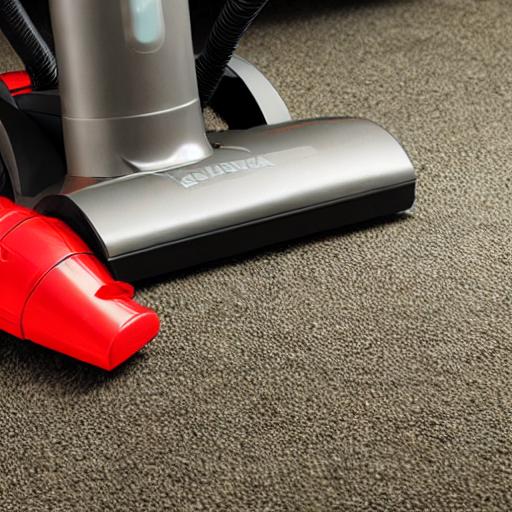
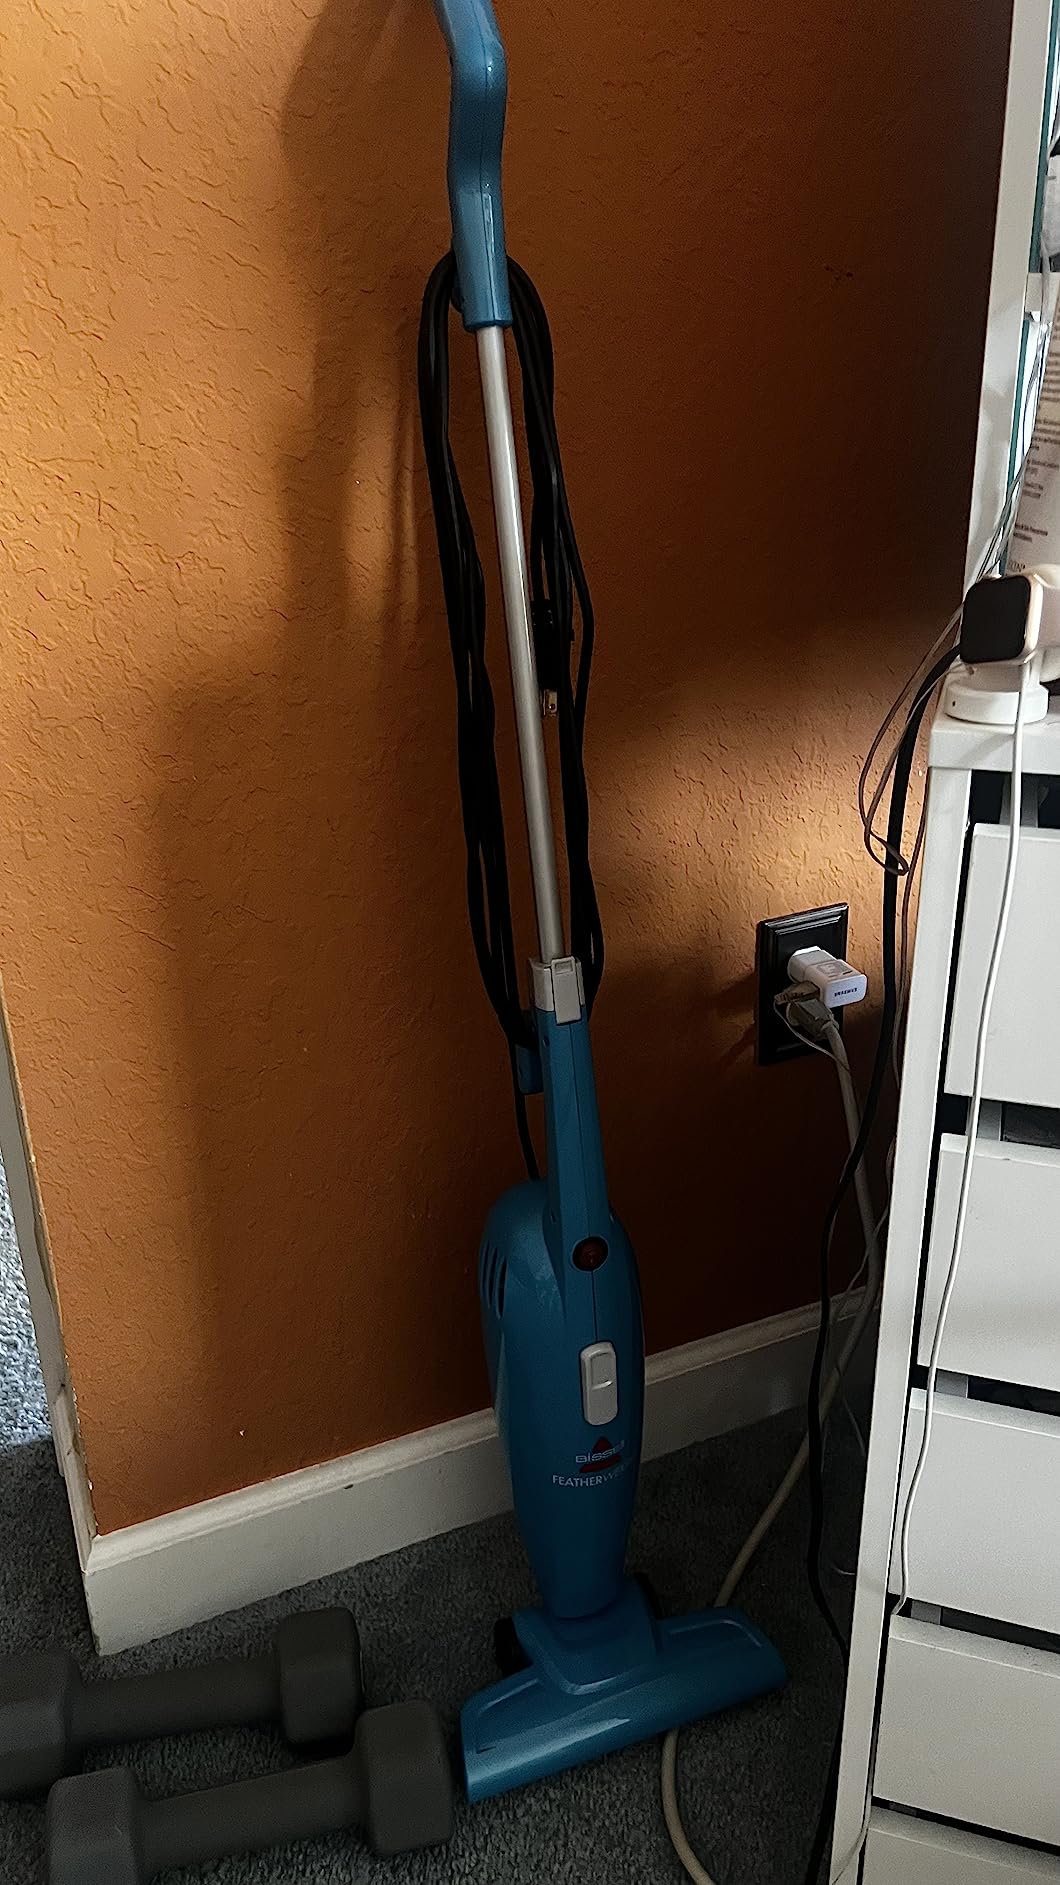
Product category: items_vacuum
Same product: no